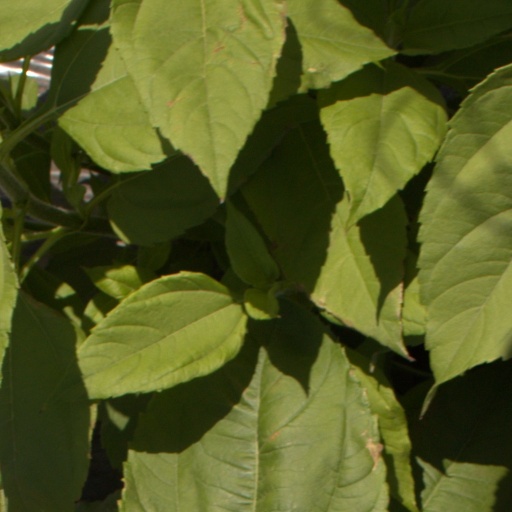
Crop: Jerusalem artichoke